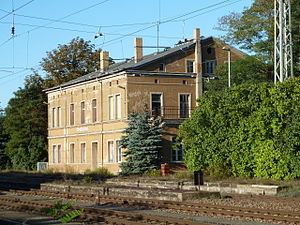
Neuburxdorf
Neuburxdorf jernbanestation
Neuburxdorf er en bydel i Bad Liebenwerda i den brandenburgske landkreis Elbe-Elster i Tyskland og ligger omkring otte kilometer sydvest for byen.